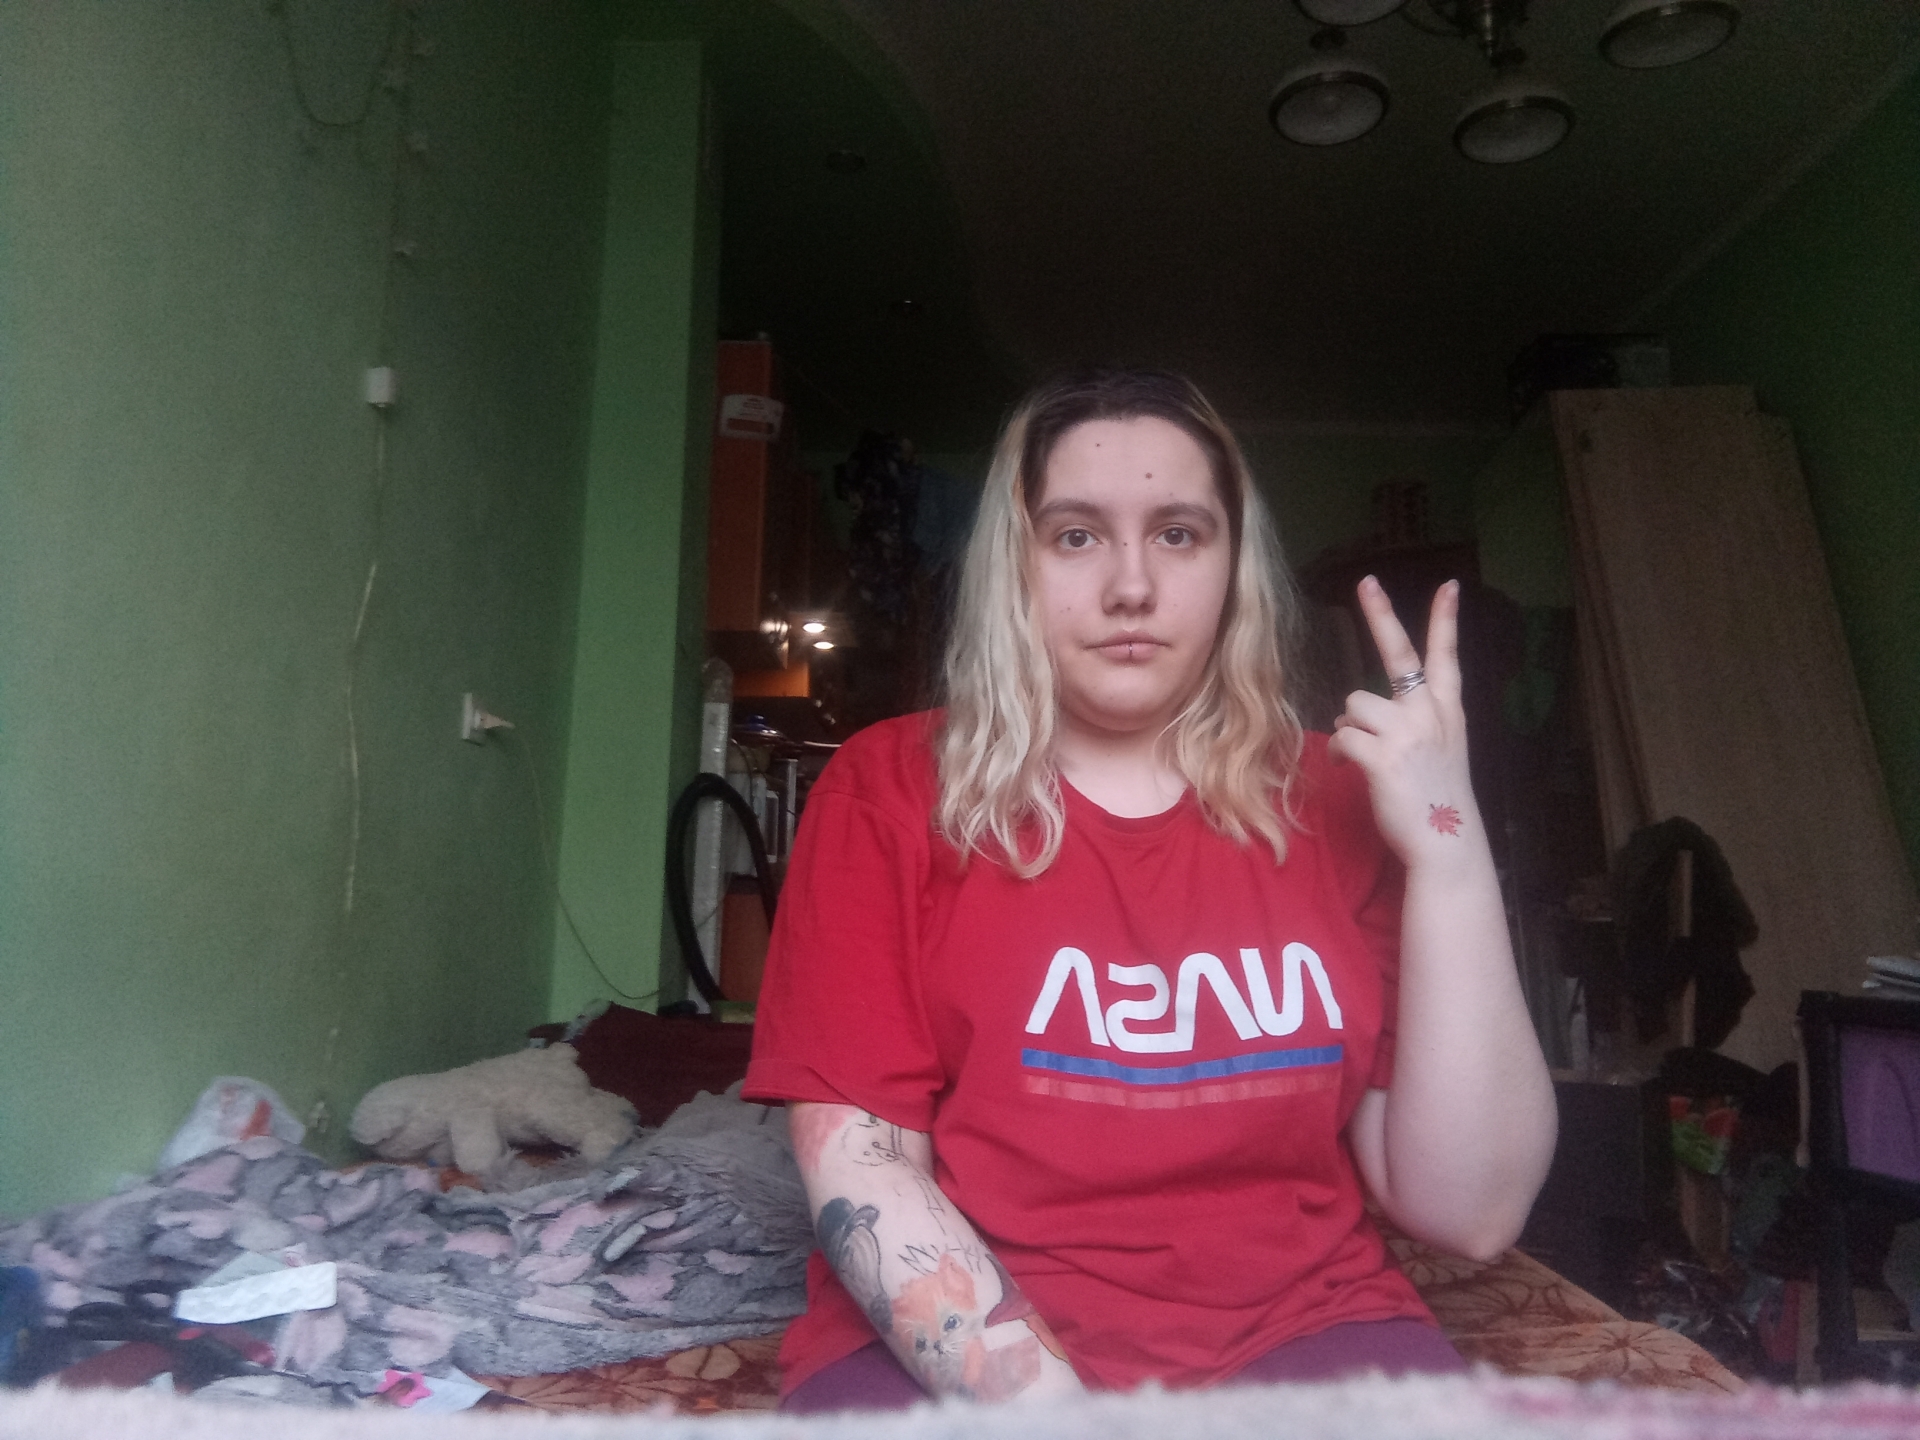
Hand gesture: peace_inverted